Anthimus VII of Constantinople

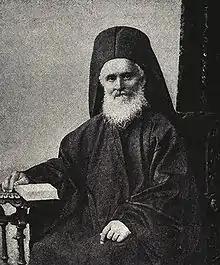

Anthimus VII of Constantinople (Greek: Ἄνθιμος; born "Angelos Tsatsos"; 1827 – 5 December 1913) served as the Ecumenical Patriarch of Constantinople from 1895 until his resignation on 29 January 1897. He died in Heybeliada, Ottoman Empire.